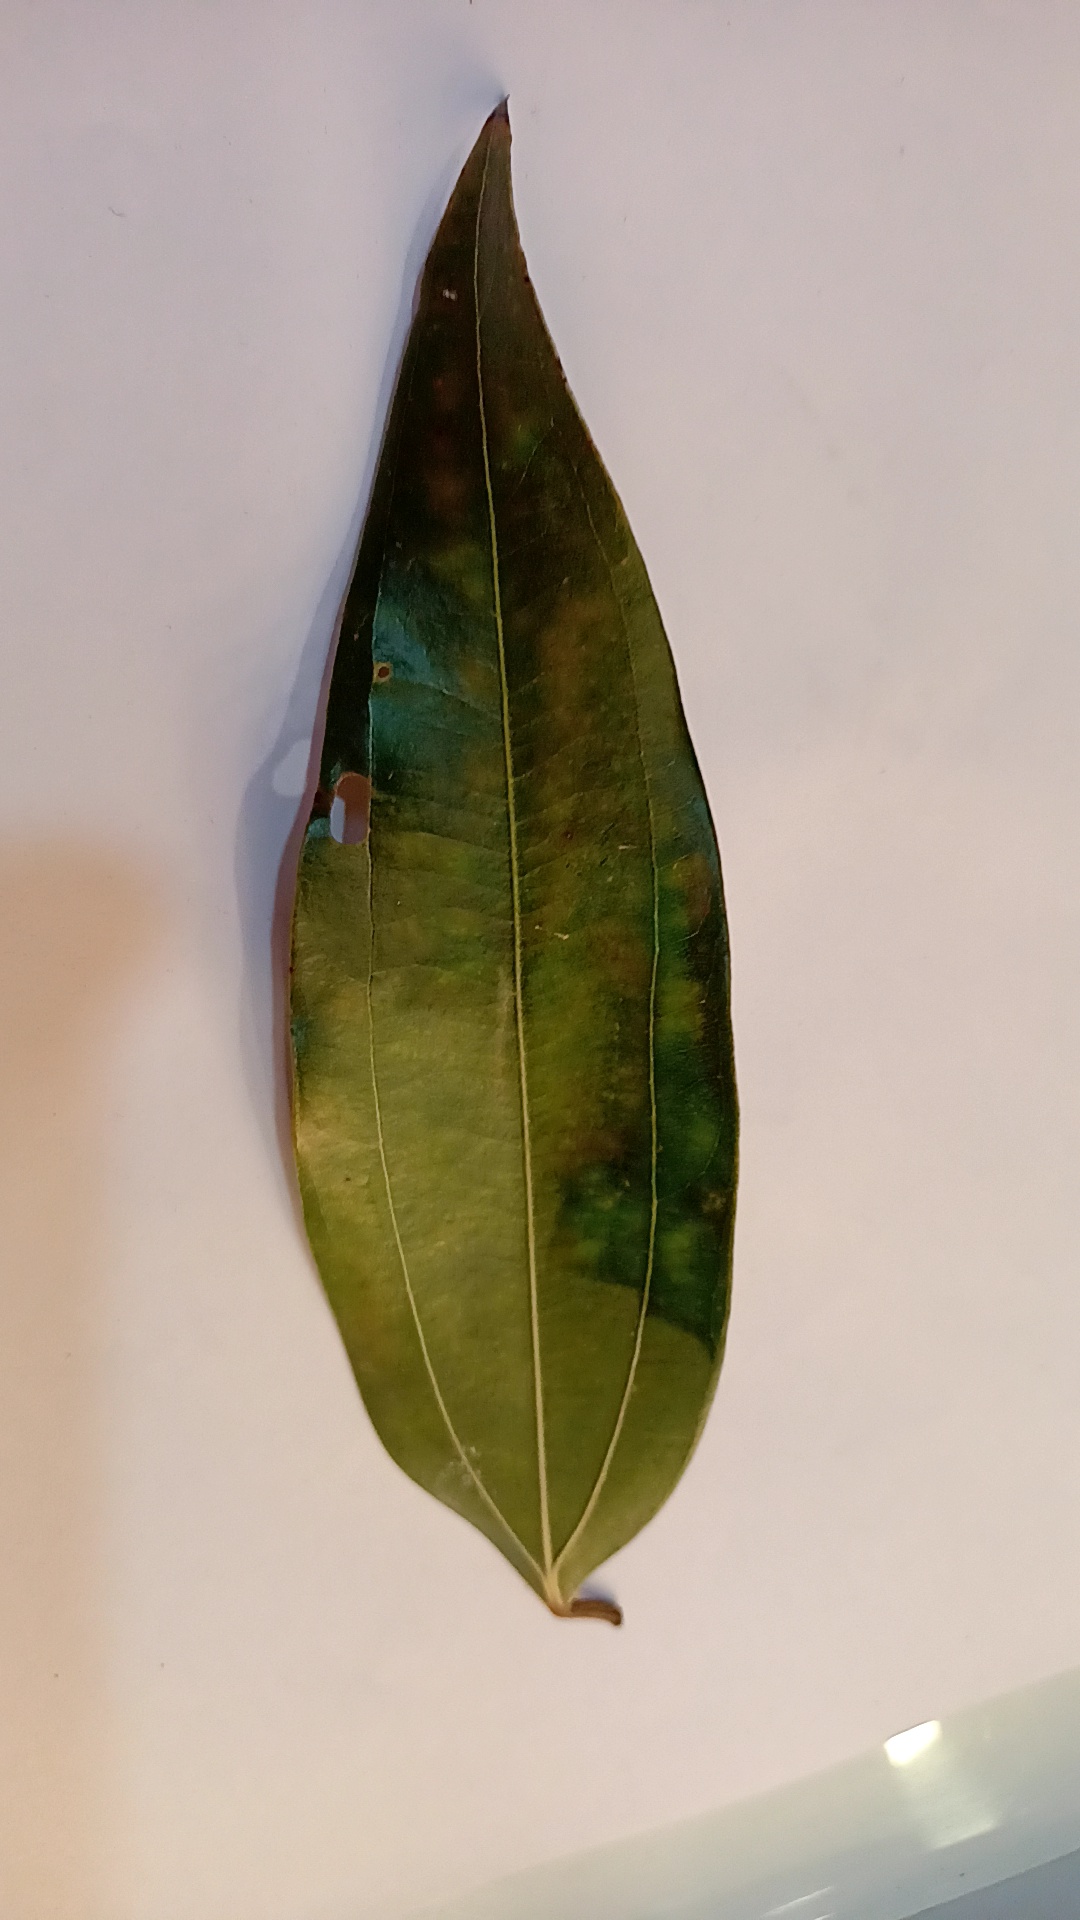
Label: Disease